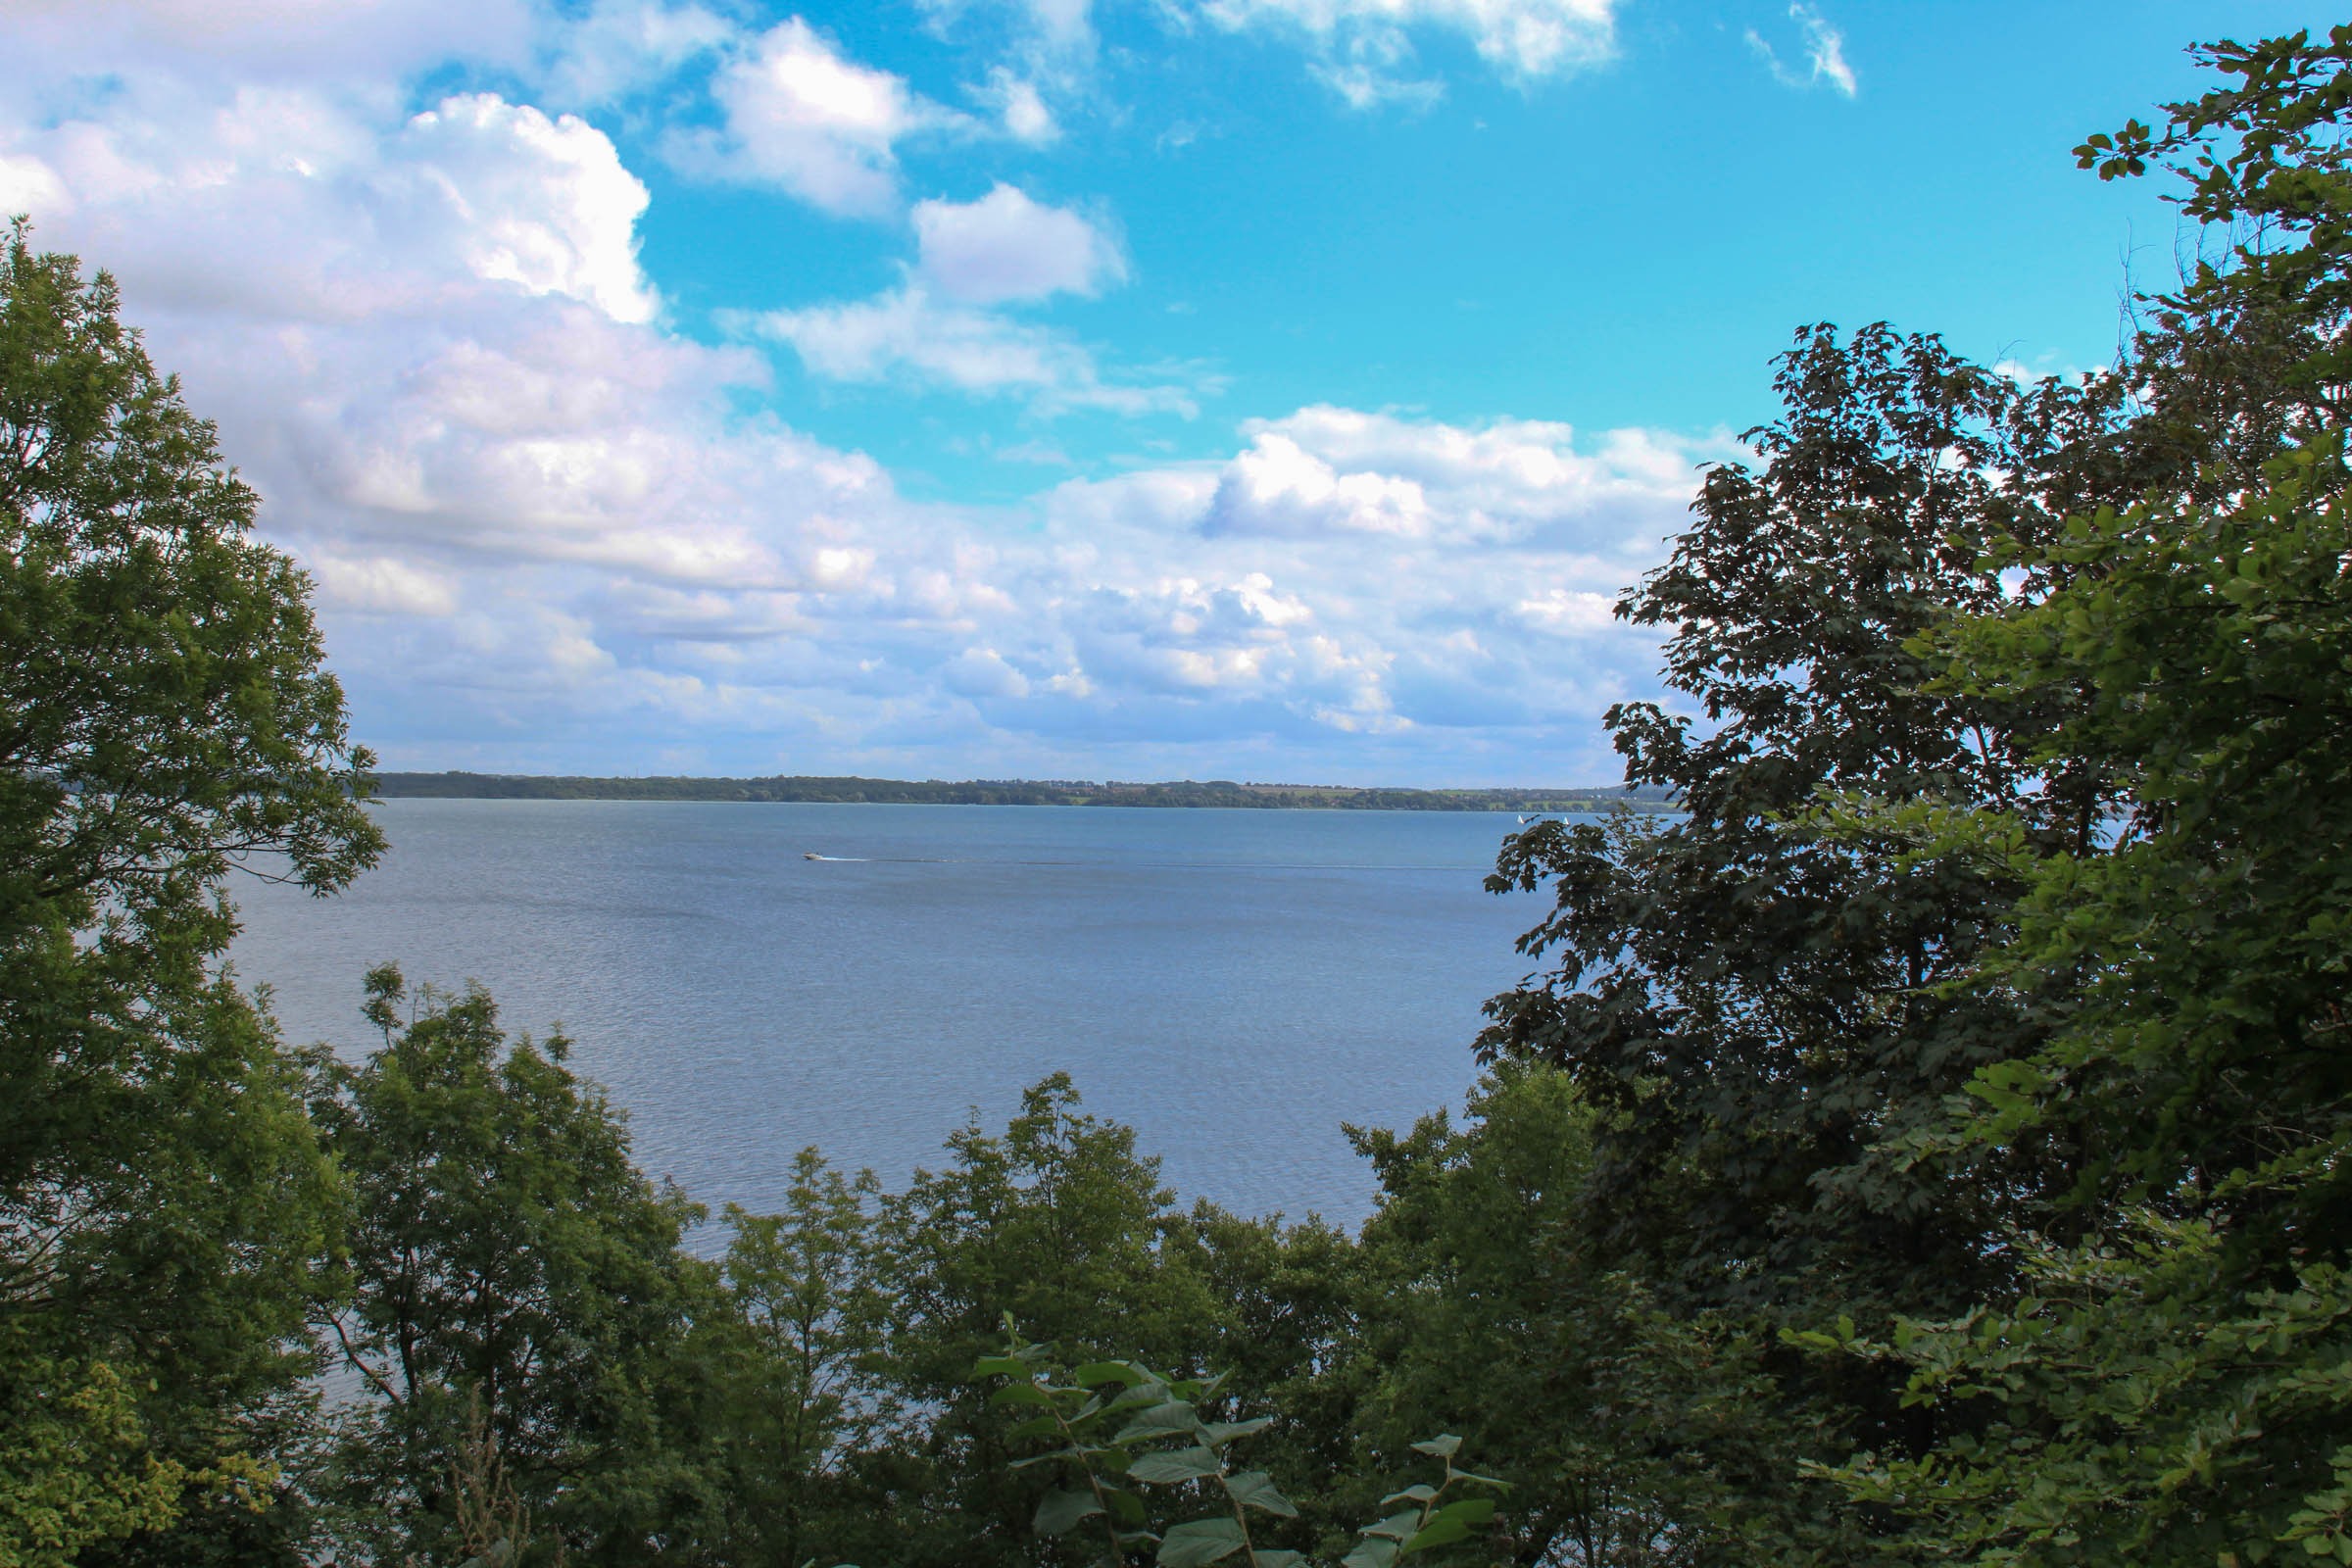
landscape, sea, coast, tree, water, nature, forest, horizon, cloud, sky, lake, river, inlet, bay, reservoir, bank, loch, nature reserve, biome, meteorological phenomenon, schweriner see, mount scenery